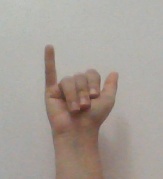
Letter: ya